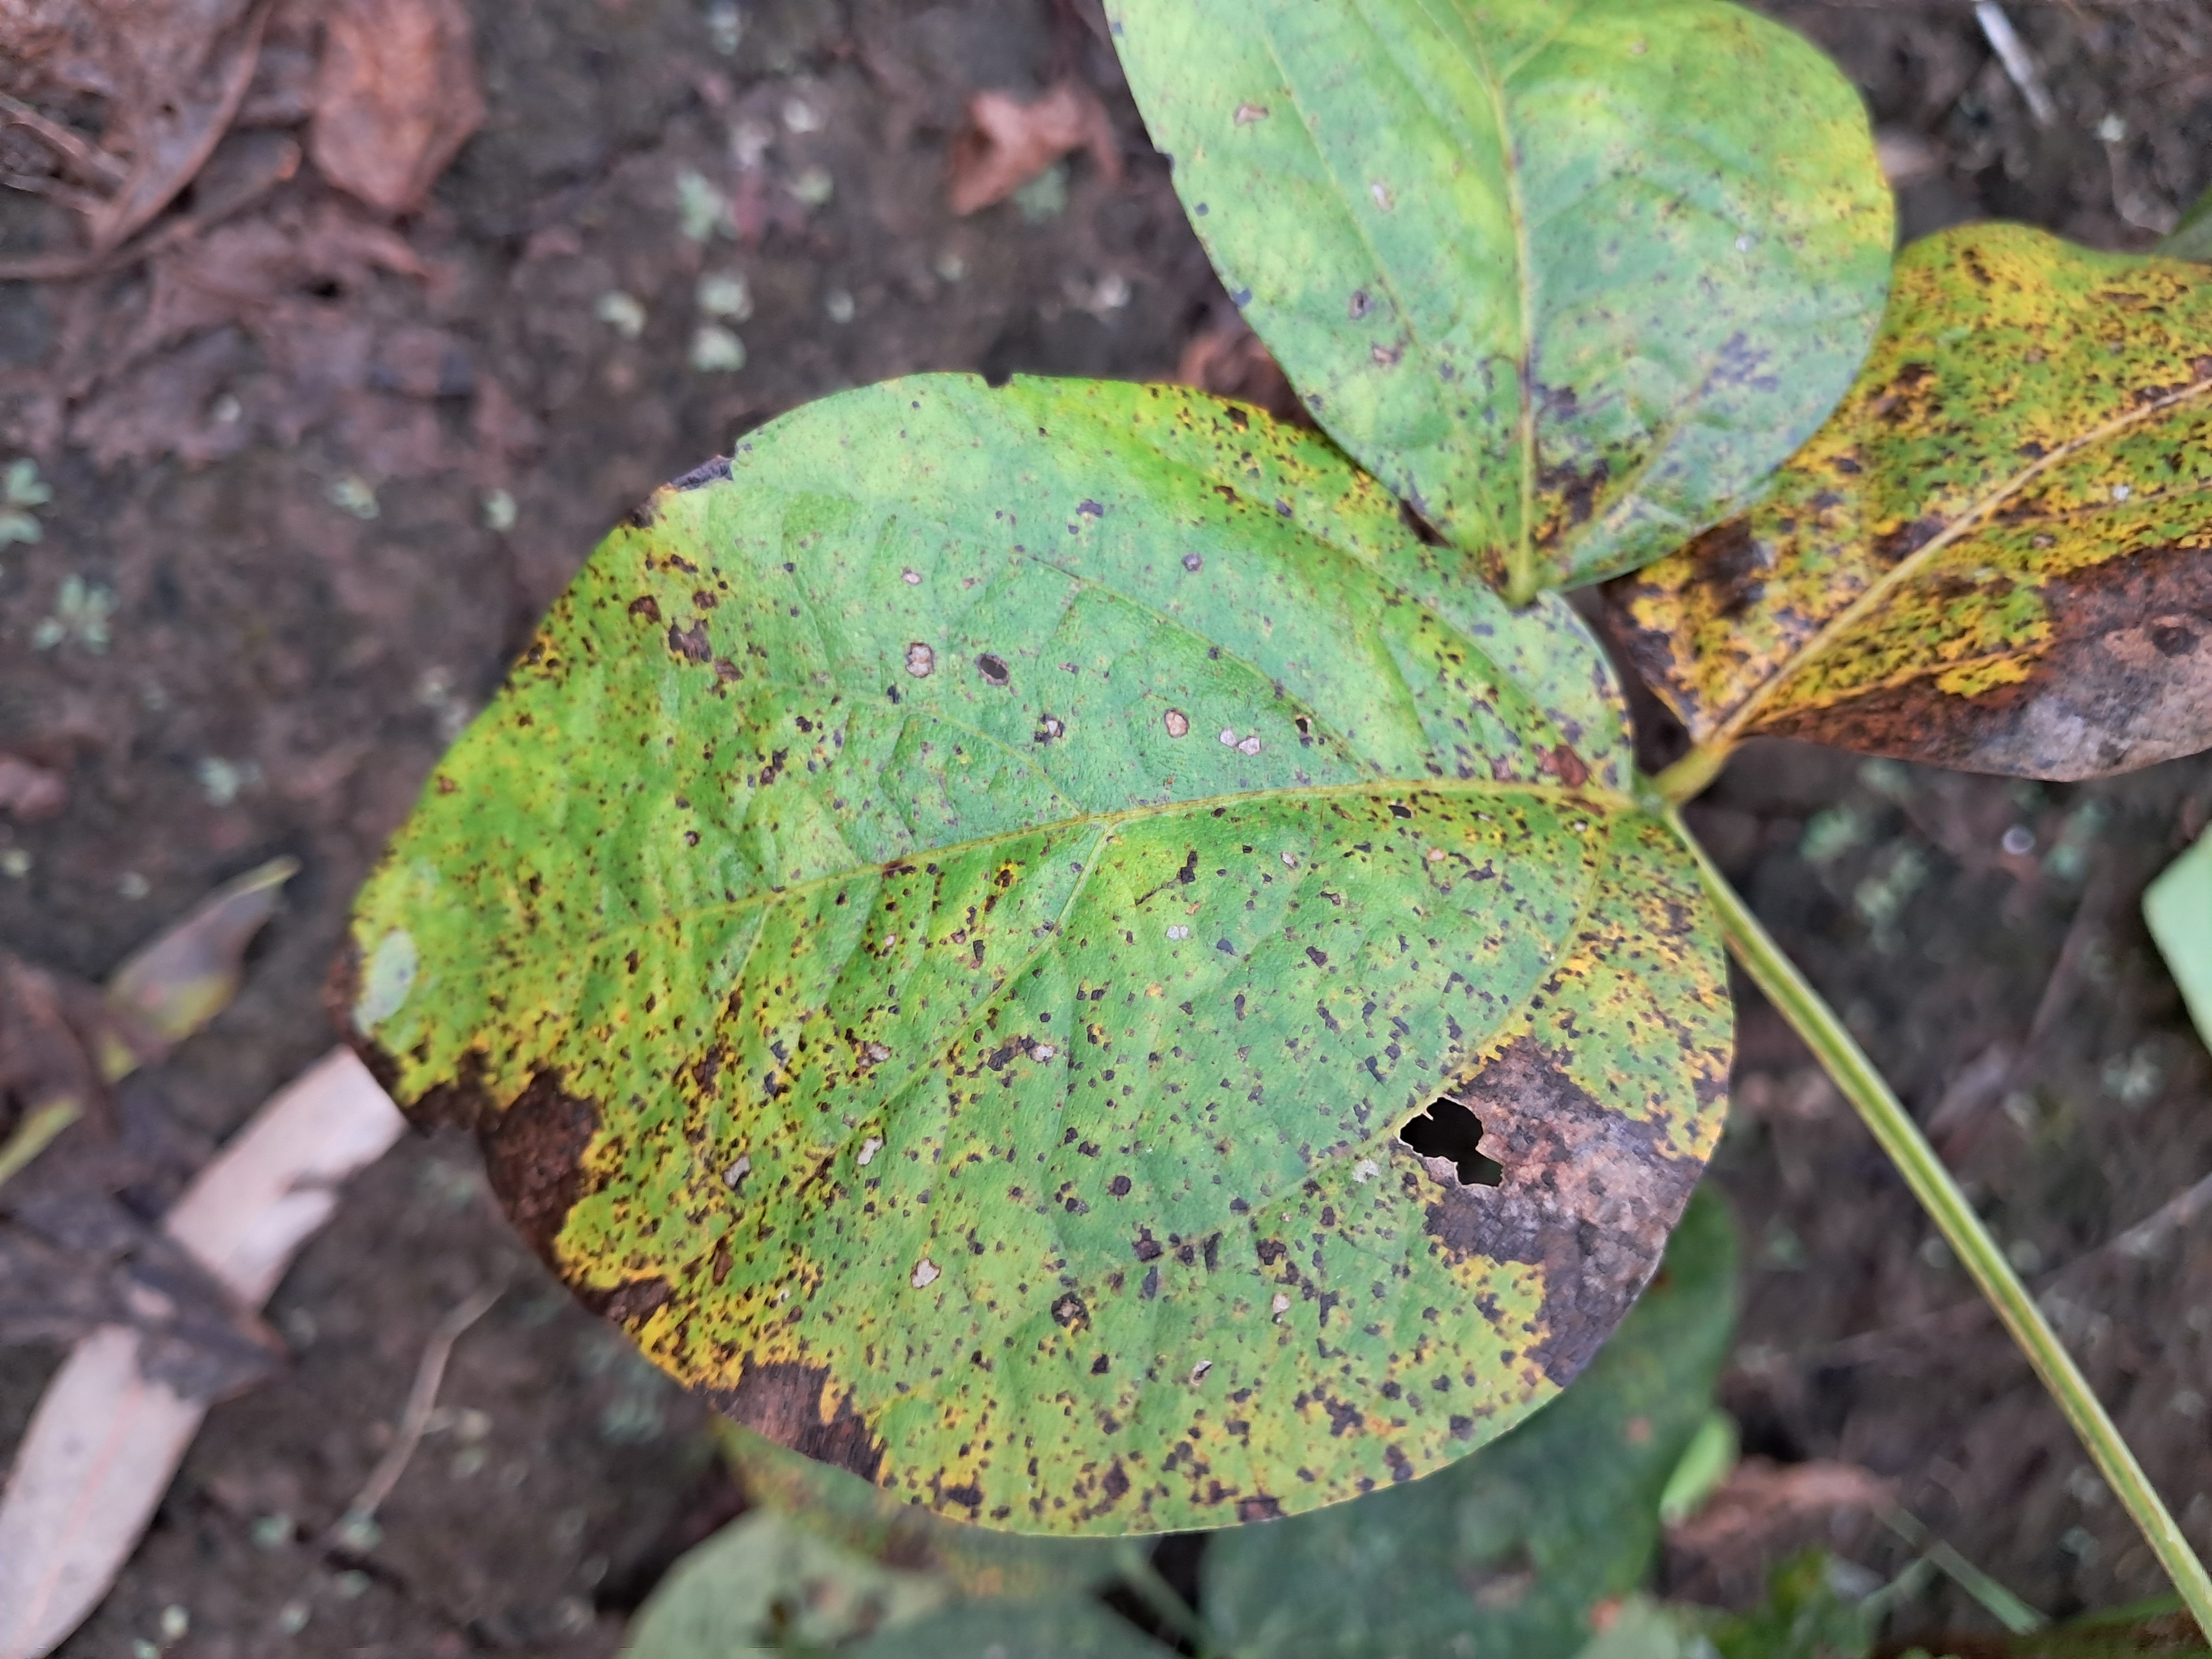
Label: Rust